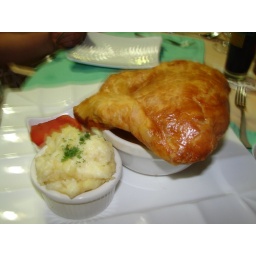
This was a delicious fish cake in bourbon broth covered with a huge puff pastry. Outstanding!